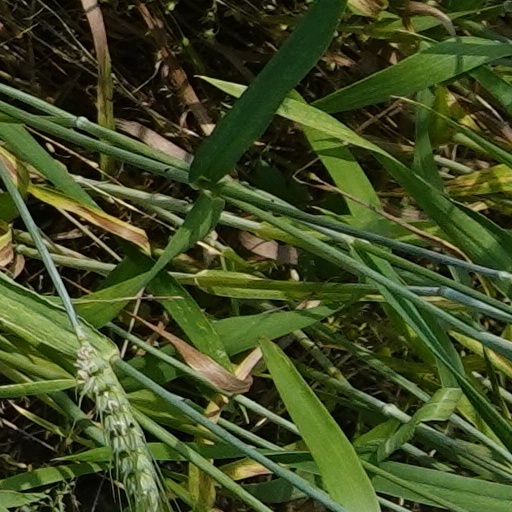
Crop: wheat